California Science Center

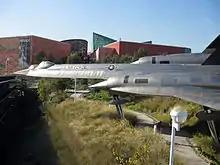
Lockheed A-12 "Archangel," nicknamed "Titanium Goose," on display outside the California Science Center

The new "Ecosystems" exhibit opened in 2010, allow guests to experience first-hand of the natural world. Other changes included: